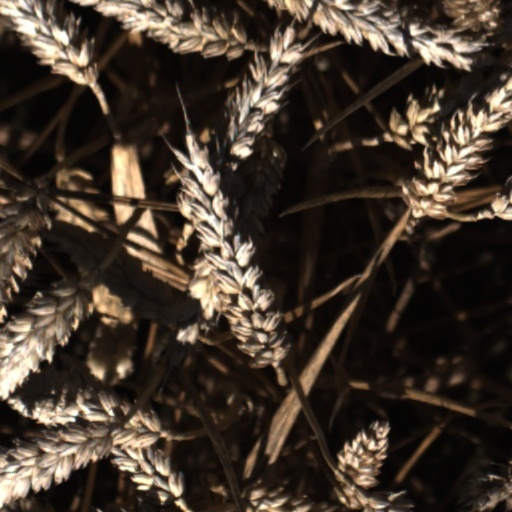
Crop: wheat